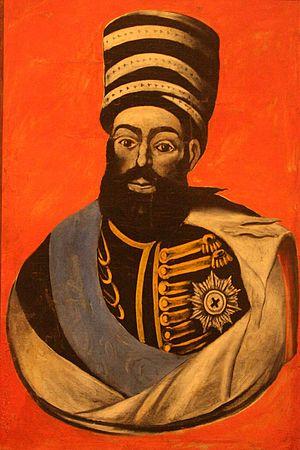
Héraclius II ou Irakli II est un roi de la dynastie des Bagrations qui a régné sur la Kakhétie de 1744 à 1762 et sur le Karthli et la Kakhétie de 1762 à 1798, réunifiant ainsi les deux royaumes de Géorgie orientale.